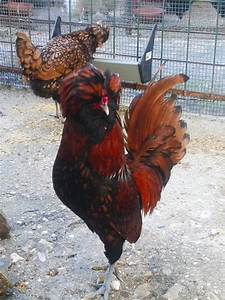
Label: gallina